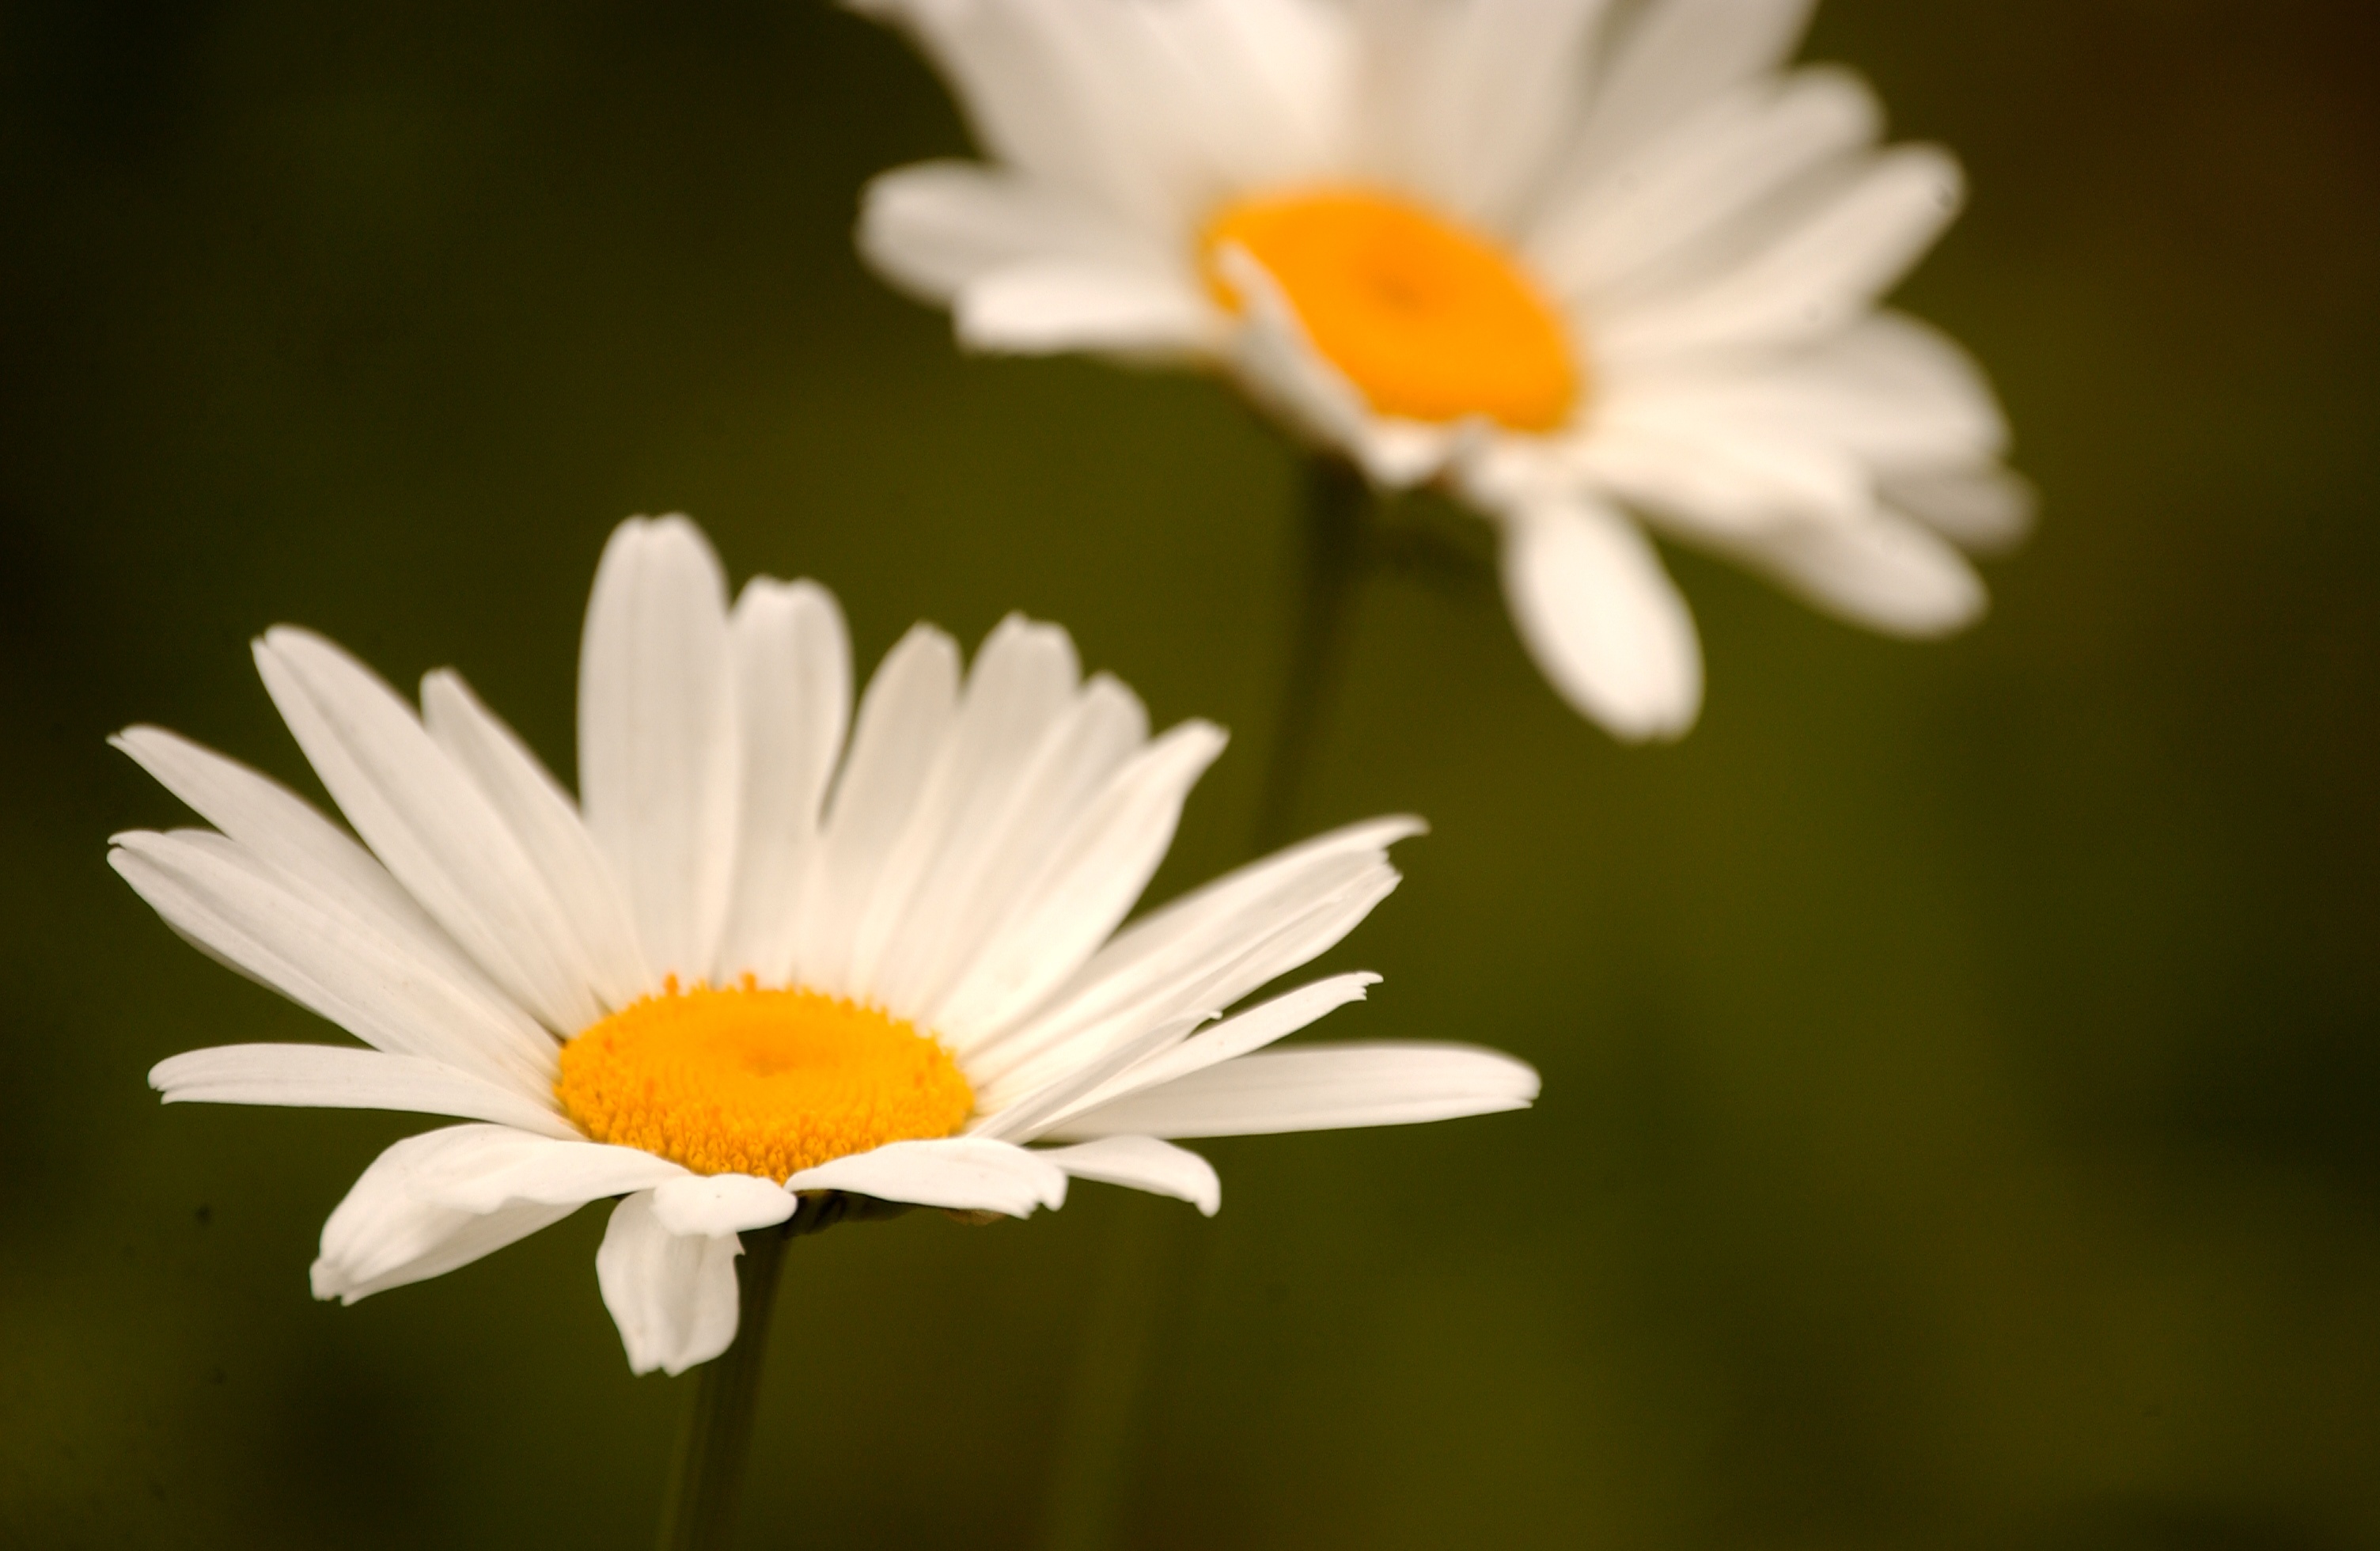
nature, blossom, plant, photography, sunlight, flower, petal, summer, floral, daisy, spring, green, botany, yellow, flora, white flower, wildflower, flowers, close up, daisies, macro photography, flowering plant, daisy family, oxeye daisy, plant stem, land plant